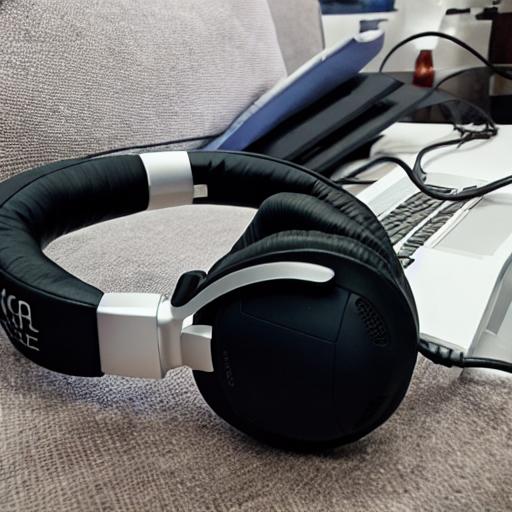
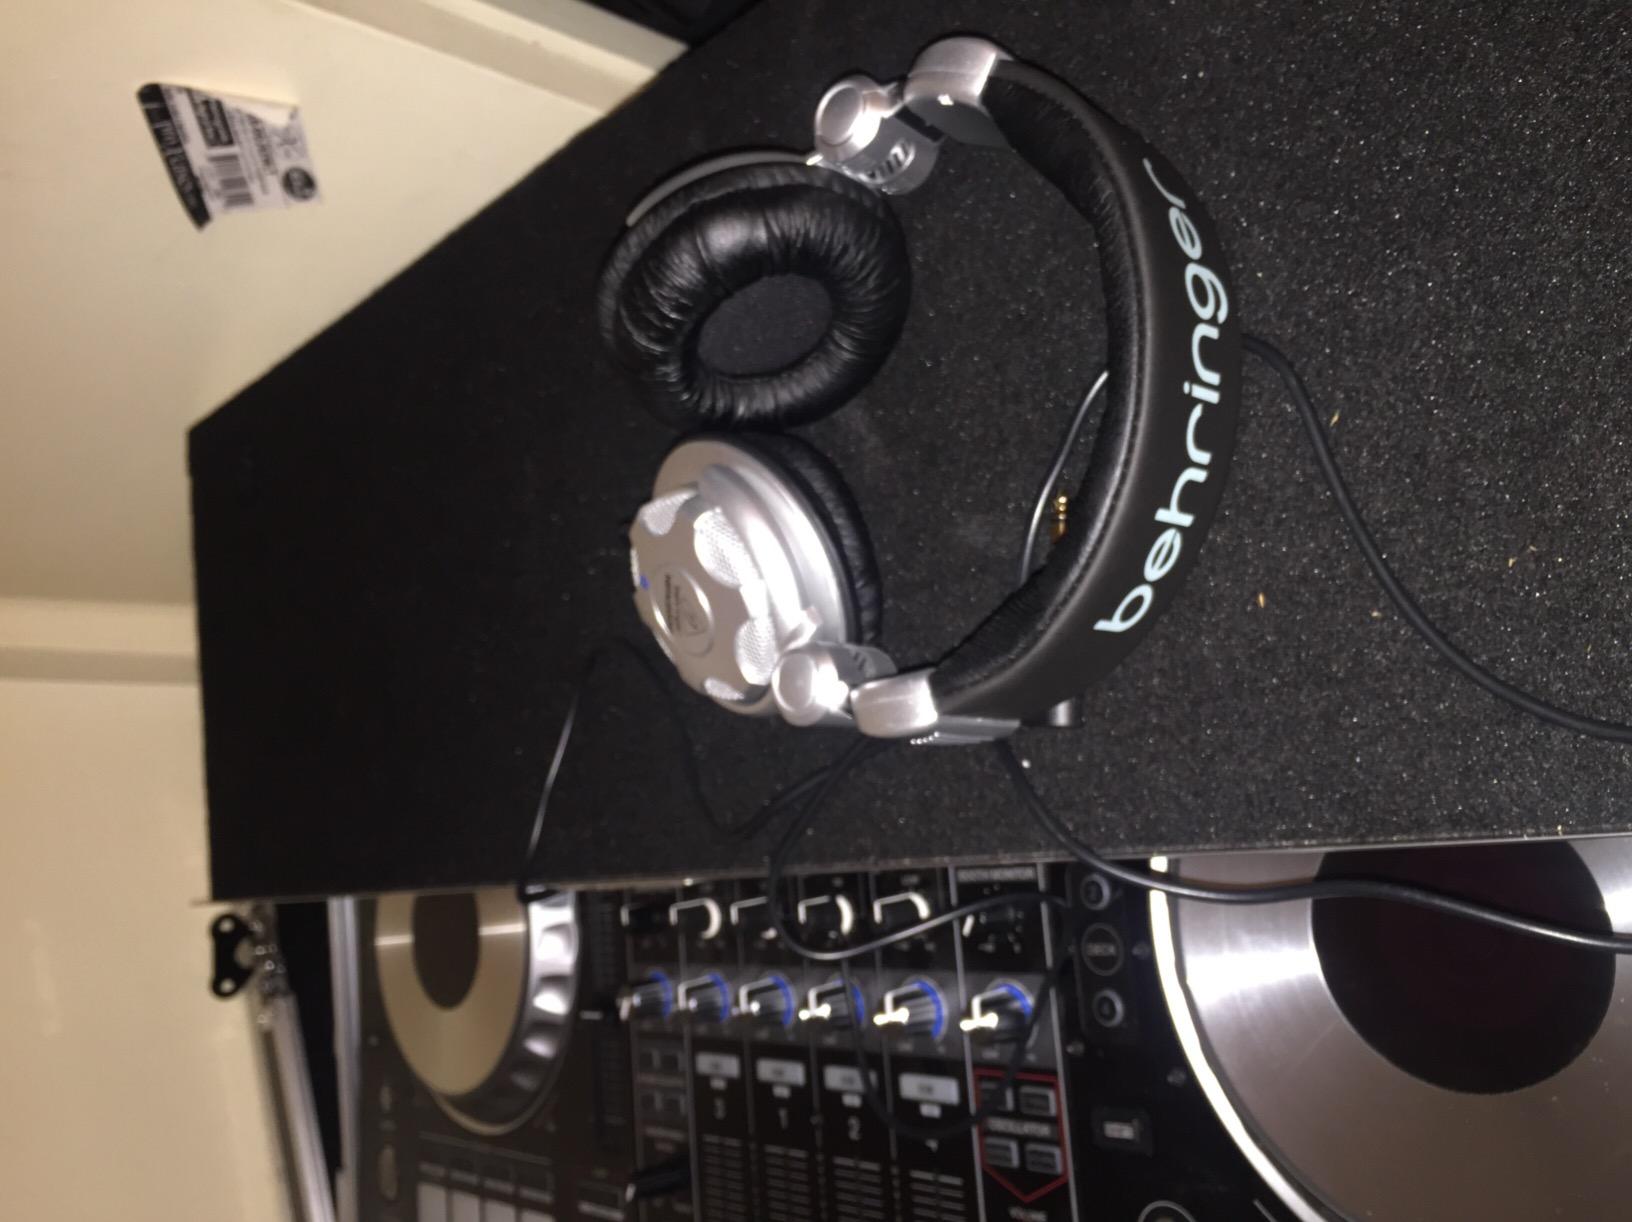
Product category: headphones
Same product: no